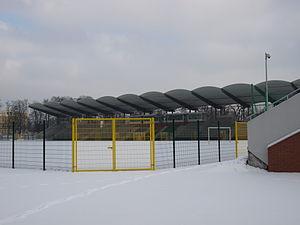
Le stade municipal de Legnica, également connu sous le nom de « stade de l'aigle blanc » en raison de sa localisation dans la rue du même nom, est un stade polonais de football situé à Legnica, ville de Basse-Silésie en Pologne.